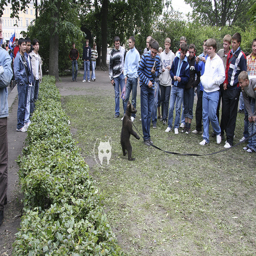
a dog with a leash standing on its hind legs
Crowd of boys looking at a small bear on a leash standing upright
A young bear cub is leashed or the amusement of the crowd.
A small brown bear standing next to a dogs ghost.
The dog performs a trick as people standing in the grass watch.